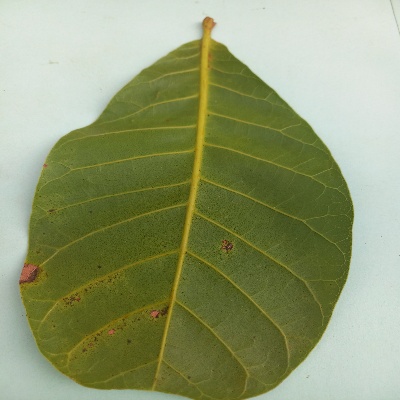
Crop: Cashew
Condition: anthracnose